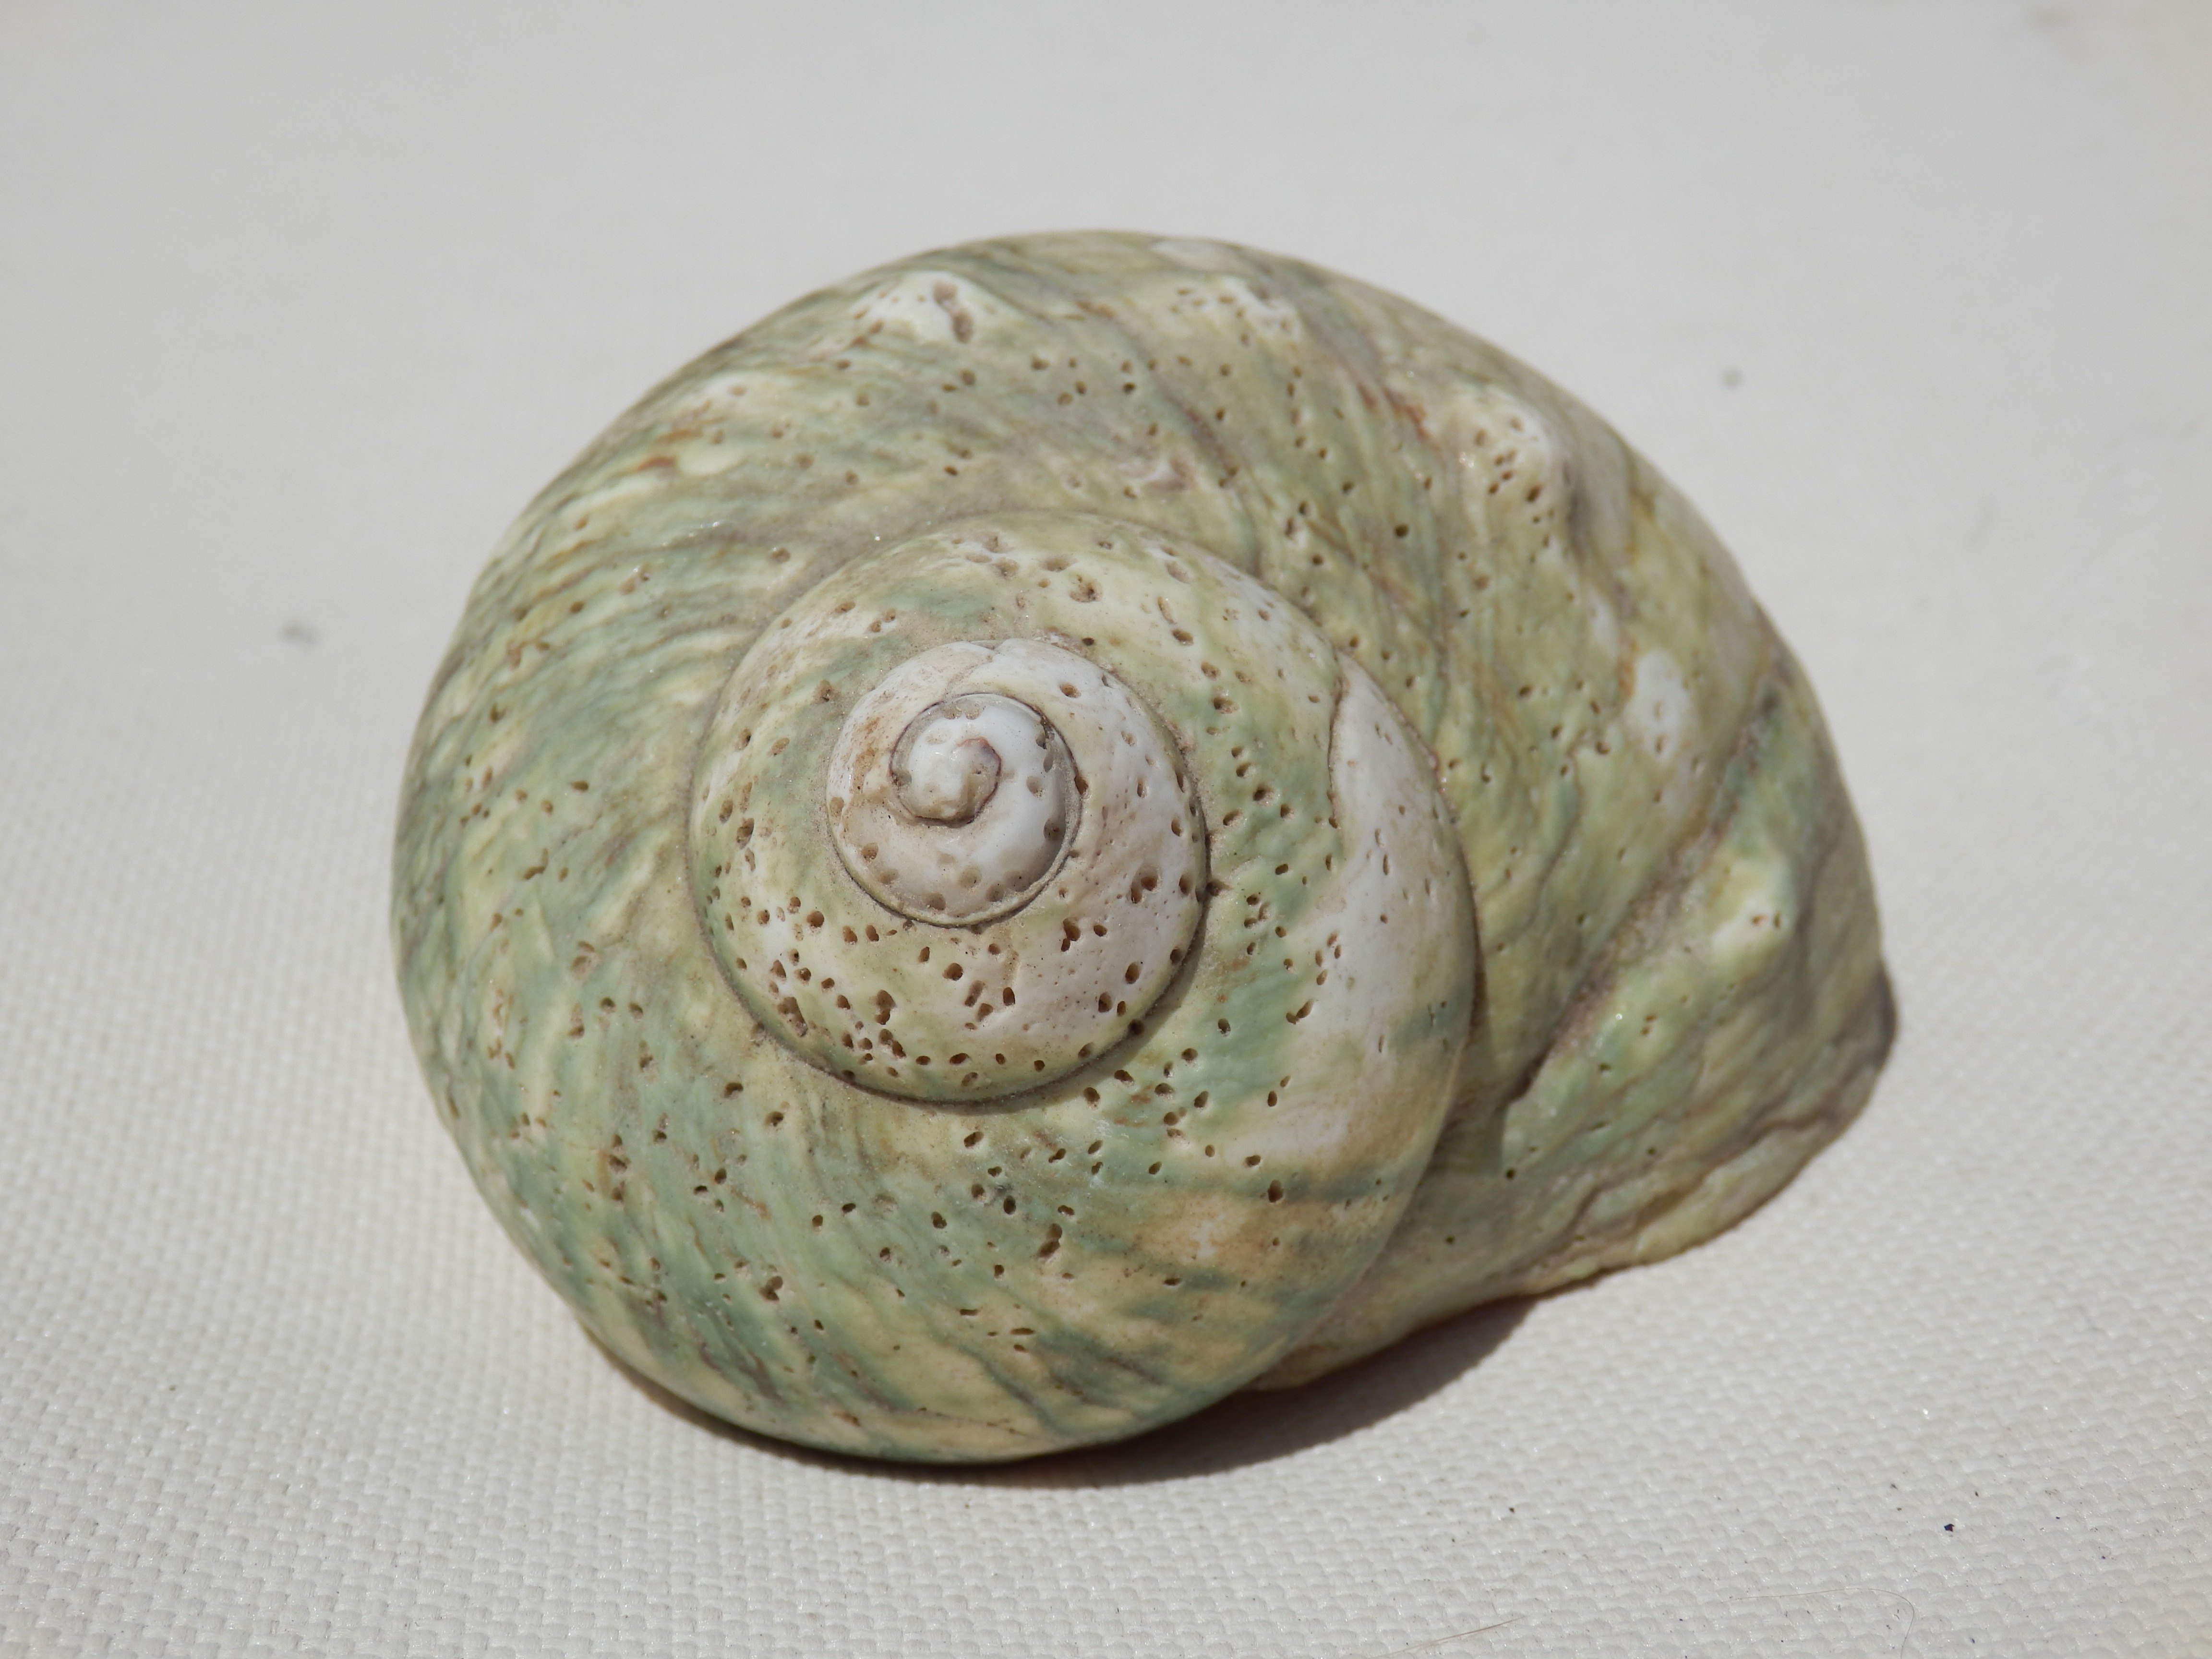
nature, spiral, ceramic, material, shell, invertebrate, seashell, sea shell, jewellery, art, carving, snail shell, fashion accessory, old shell